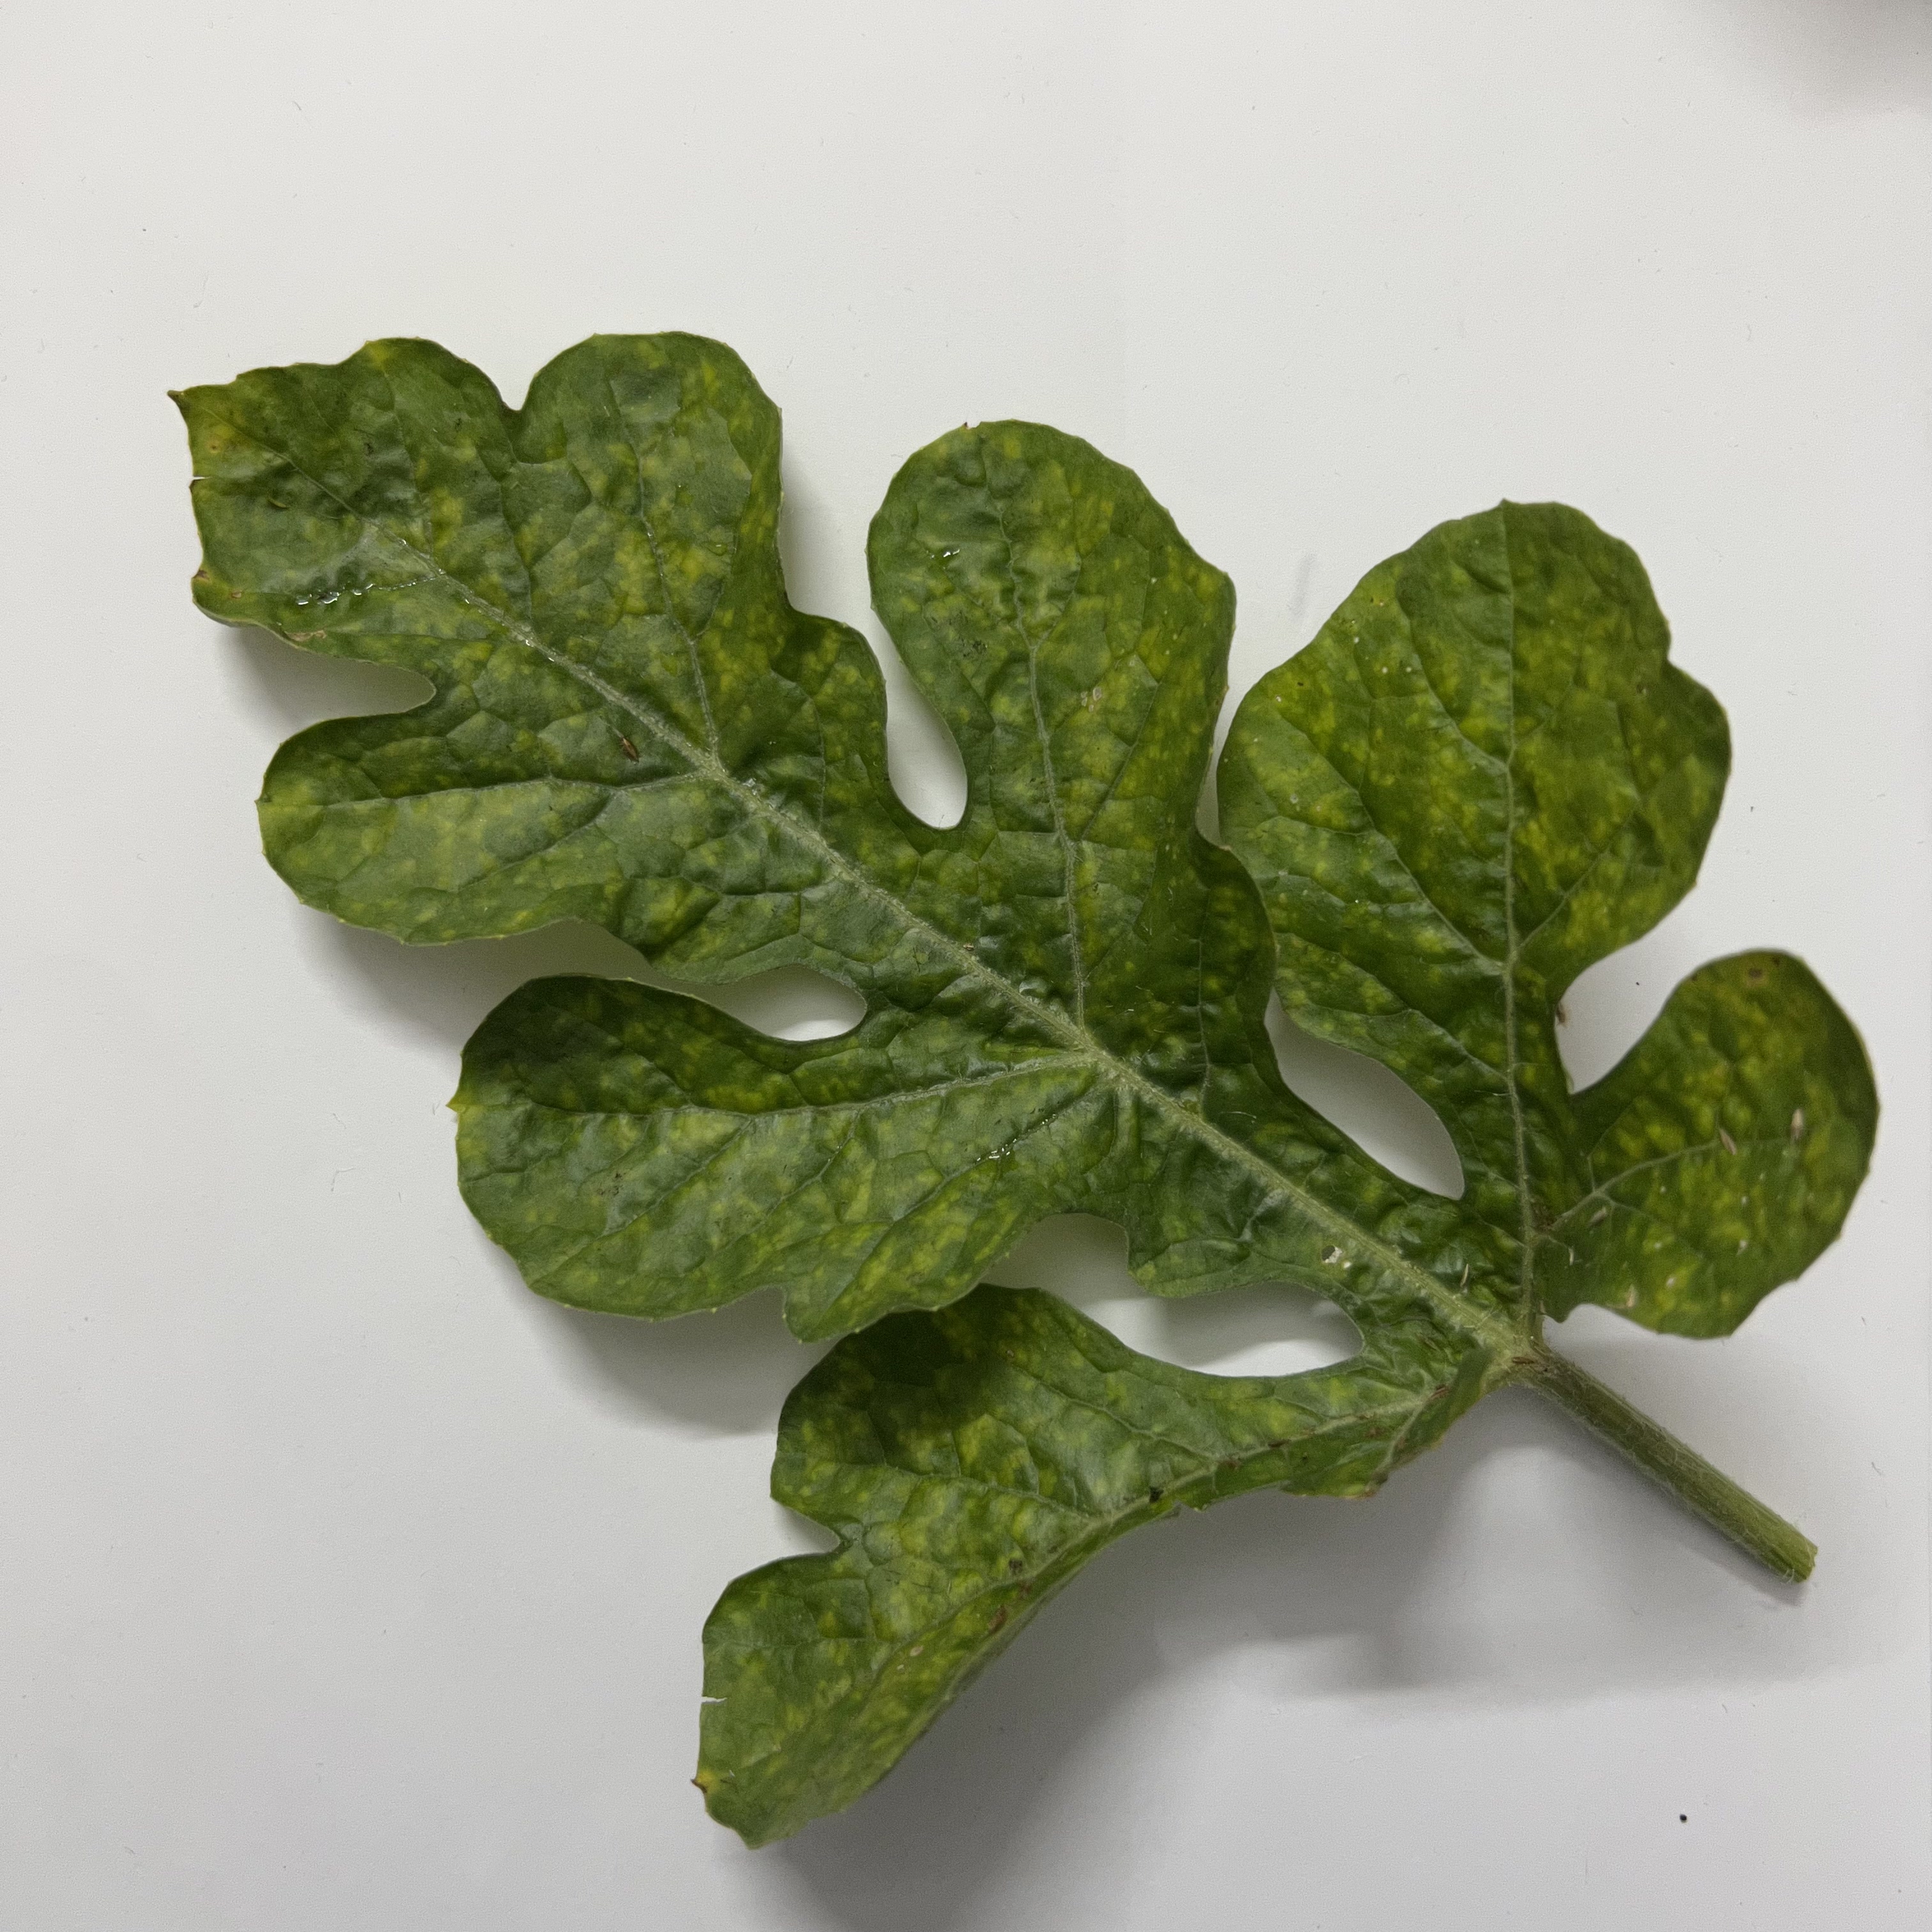
Label: Mosaic_Virus